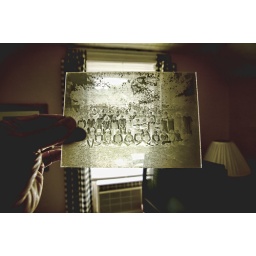
Glass plate in 110 yr old farm house in western wisconsin. Picture of school house in the 1930's.